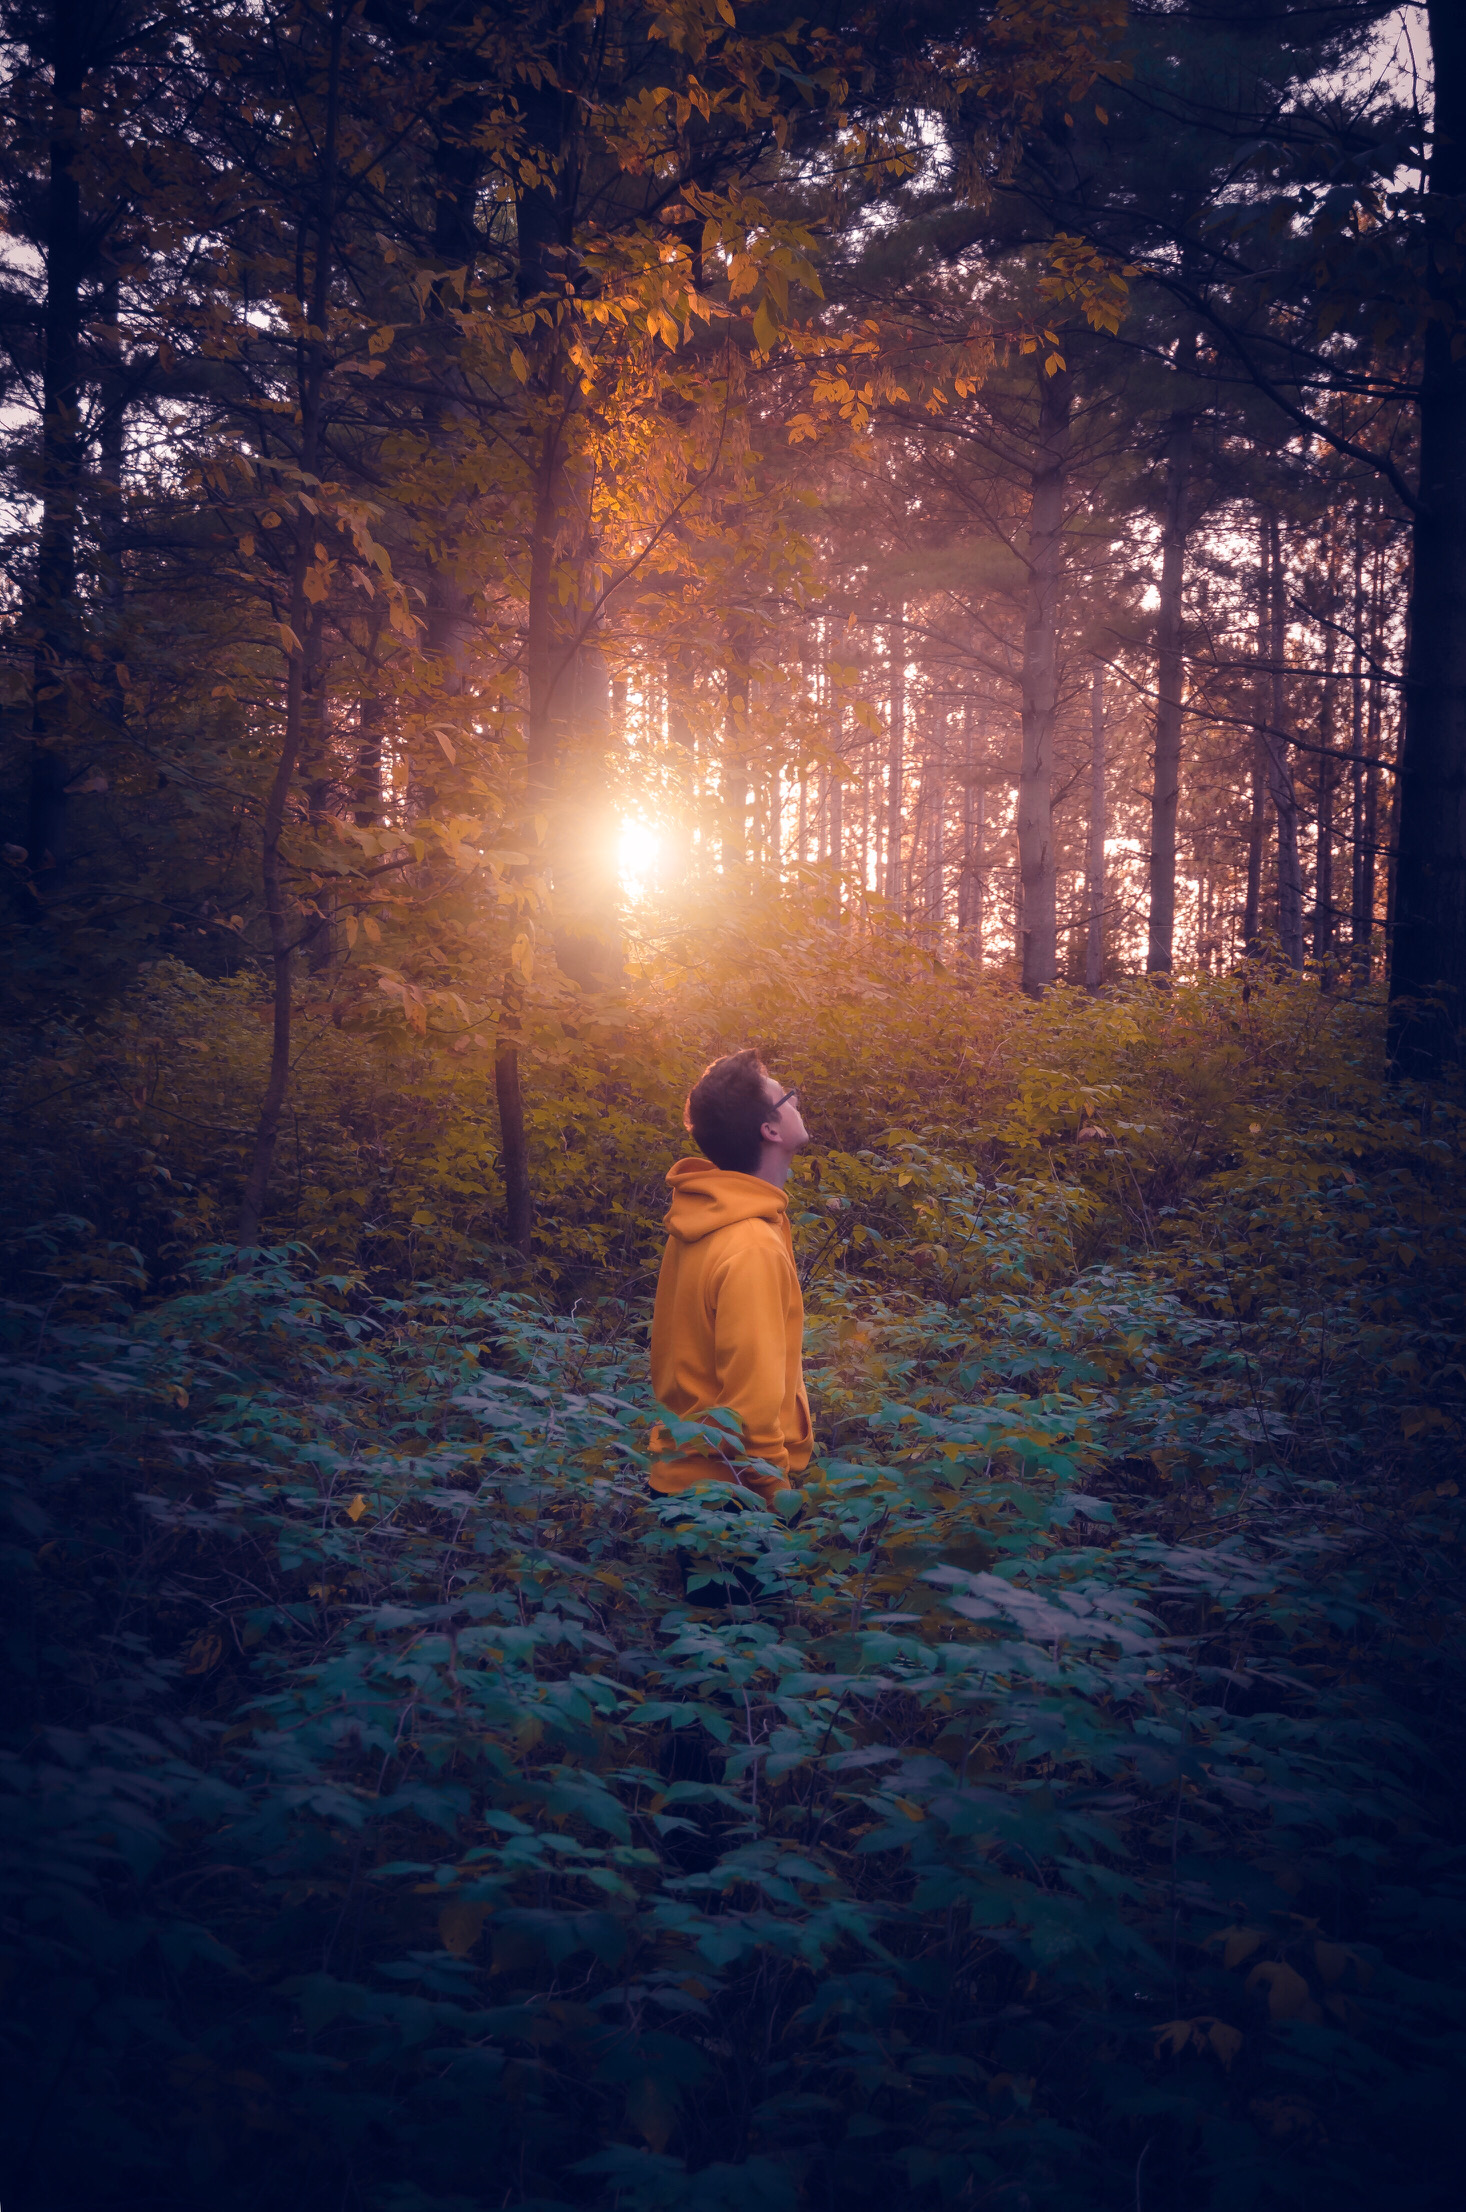
People in nature, nature, sky, atmospheric phenomenon, forest, sunlight, tree, light, natural landscape, natural environment, morning, atmosphere, water, woodland, photography, reflection, evening, branch, landscape, plant